ACCENT Speakers Bureau

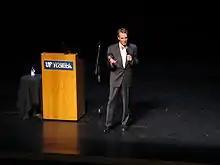
Bill Nye, host of "Bill Nye the Science Guy", in November 2007

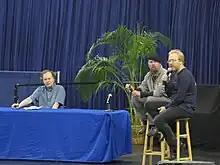
Jamie Hyneman and Adam Savage, together known as the "MythBusters", speak in April 2008

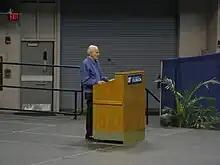
Assisted suicide advocate Jack Kevorkian speaks in January 2008 in his first public appearance since being released from prison

ACCENT has the second-largest budget out of all the agencies, as well as the largest staff. Chapter 221 of the University of Florida Student Body Statutes outlines the general practices of the Speakers Bureau.